River-class destroyer (1903)

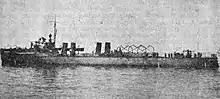
HMS "Welland"

Thirty-three ships were ordered - ten ships under the 1901-02 Programme, eight ships under the 1902-03 Programme, and fifteen ships under the 1903-04 Programme. A further fourteen orders were projected under the draft 1904-05 Programme, but one vessel built by Palmers on speculation in 1902 was instead purchased for the Navy, and the other intended orders were never placed. Two additional vessels (likewise built on speculation by Cammell Laird in 1904–05) were purchased in December 1909 under the 1908-09 Programme, and a similar vessel building in Genoa for the Portuguese Navy was purchased by the Admiralty in 1915 following the outbreak of war.